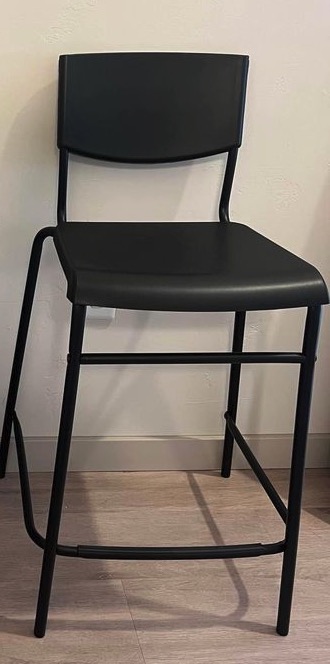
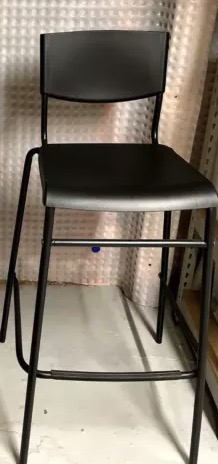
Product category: stool
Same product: yes